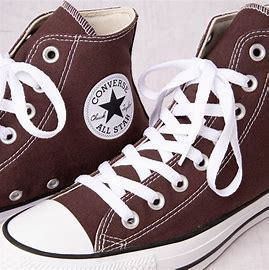
Brand: Converse
Model: Chuck Taylor All